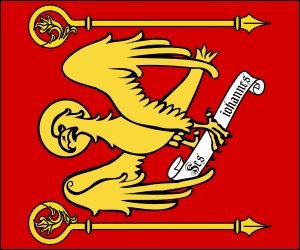
Pomesanien bispedømme
Banner for biskoppen af Pomesanien
Pomesanien bispedømme var et af ni bispedømmer, som eksisterede i Den Tyske Ordensstat.